Alda Levi

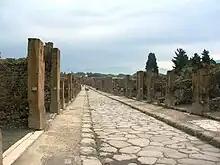
Via dell'Abbondanza, the main street in Pompeii

She published many of her excavations' results in a number of journals: "Historia", "Rivista Archeologica dell'Antica Provincia e diocesi di Como", "Notizie degli Scavi di Antichità e Bullettino di Paleontologia Italiana". Furthermore, she published the "Patera di Parabiago" and a catalogue of the Greek and Roman sculptures of the Ducal palace, Mantua.